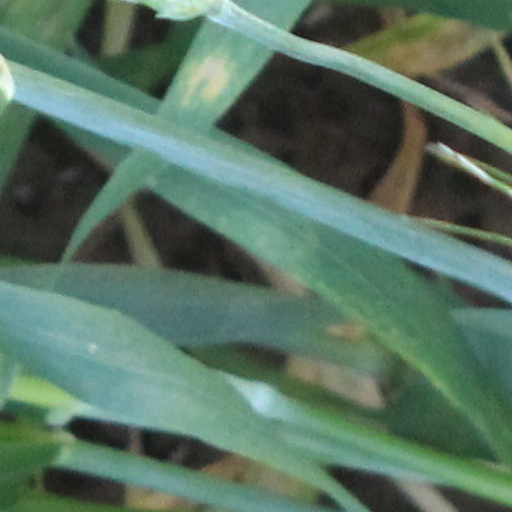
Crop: wheat